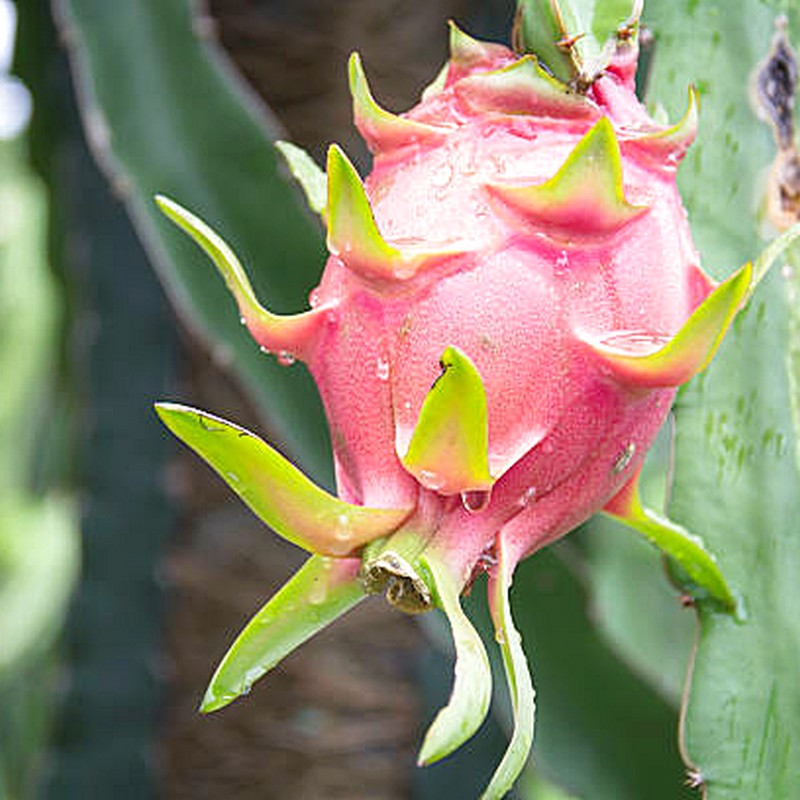
Label: Mature Dragon Fruit